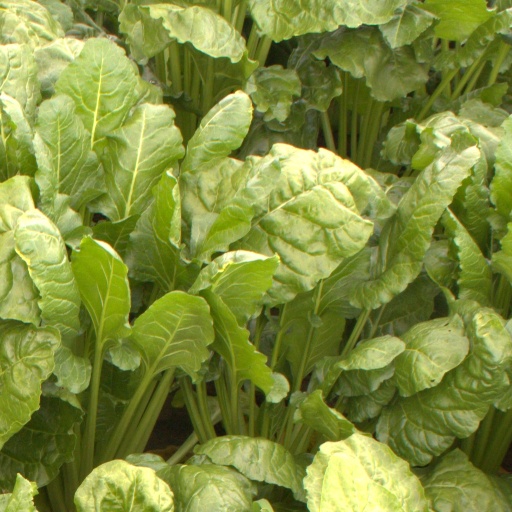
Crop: sugar beet